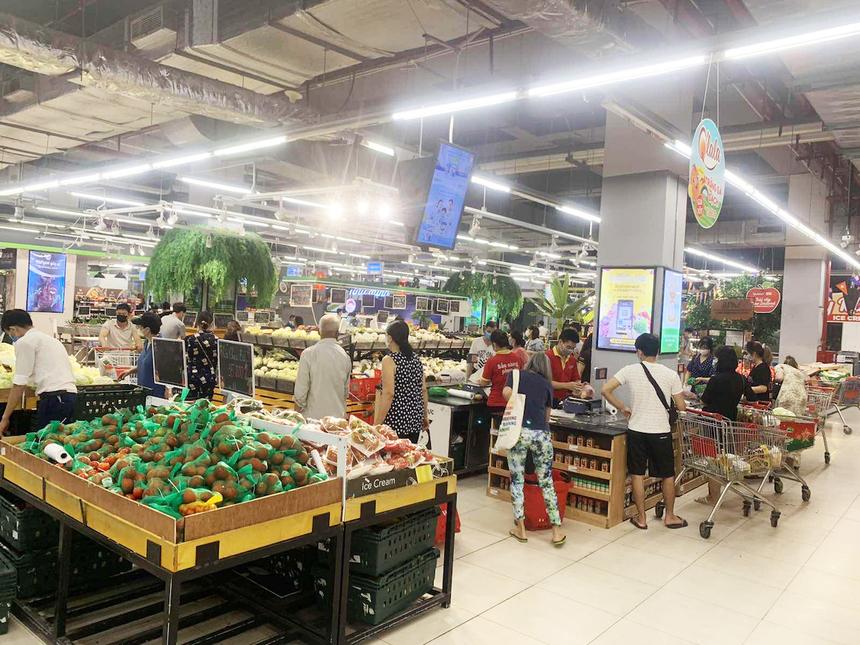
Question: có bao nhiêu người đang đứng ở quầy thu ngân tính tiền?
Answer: bốn người